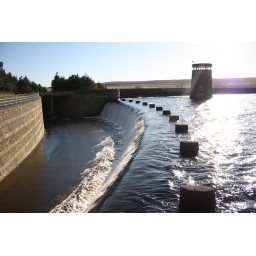
Watching the water spill over with the sun low in the sky